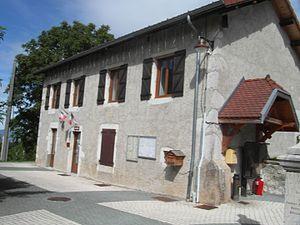
Mairie de Montaud
Montaud est une commune française située géographiquement dans le massif du Vercors, administrativement dans le département de l'Isère et en région Auvergne-Rhône-Alpes.